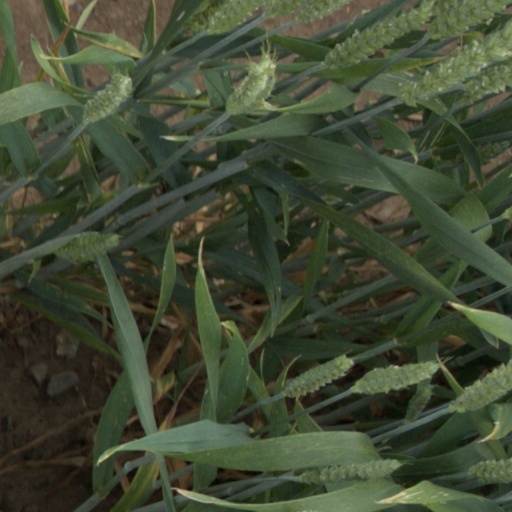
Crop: wheat